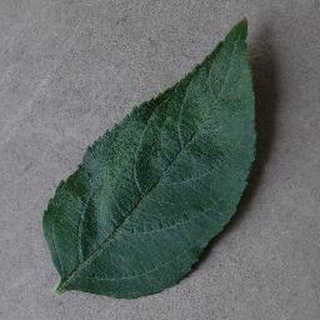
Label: healthy_apple